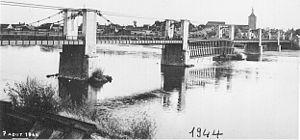
Le pont suspendu de Jargeau était un pont français franchissant la Loire entre Jargeau et Saint-Denis-de-l'Hôtel dans le département du Loiret et la région Centre-Val de Loire. Il est entré en service en 1834 et fut détruit en 1989.